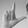
ASL letter: L